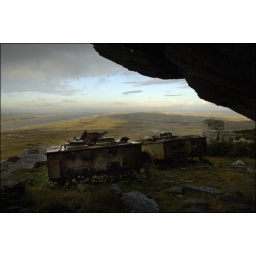
An Argentine field kitchen on Mount Tumbledown overlooking Stanley in the Falkland Islands